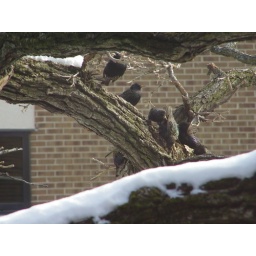
This tree right outside our office was being attacked by swarming Starlings. They destroyed the nest - poor squirrel!